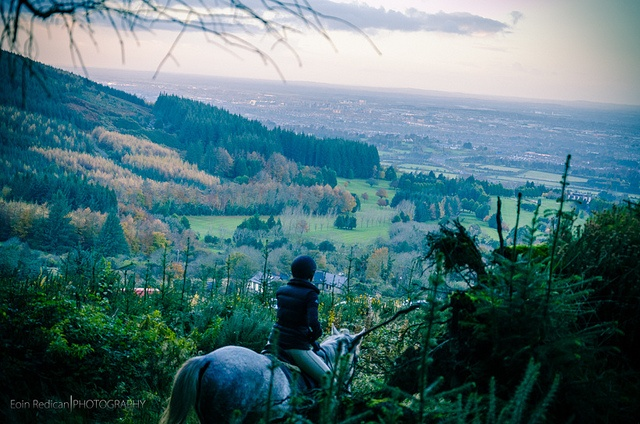
A person riding on the back of a horse on a hillside.
A person riding a  horse down a mountain side.
A person on horseback begins the trek down a large hill.
A man on a horse looking over the valley
a person on a horse make their way through some vegetation